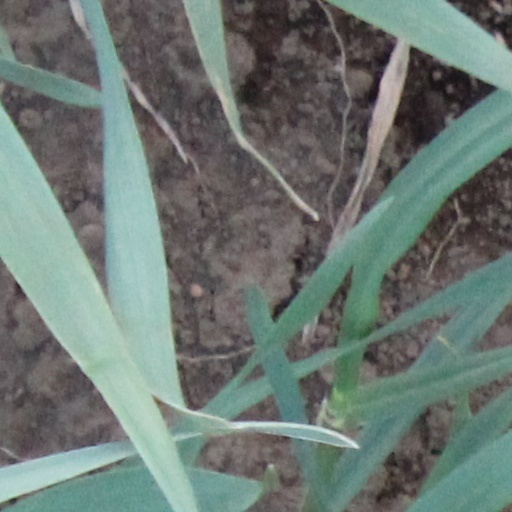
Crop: wheat